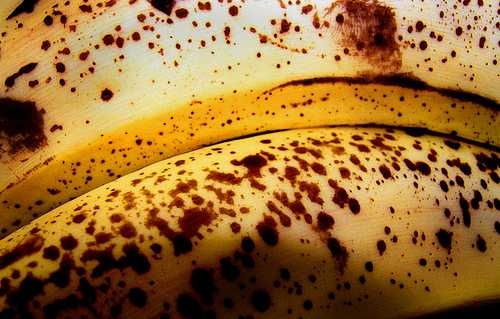
Label: Banana